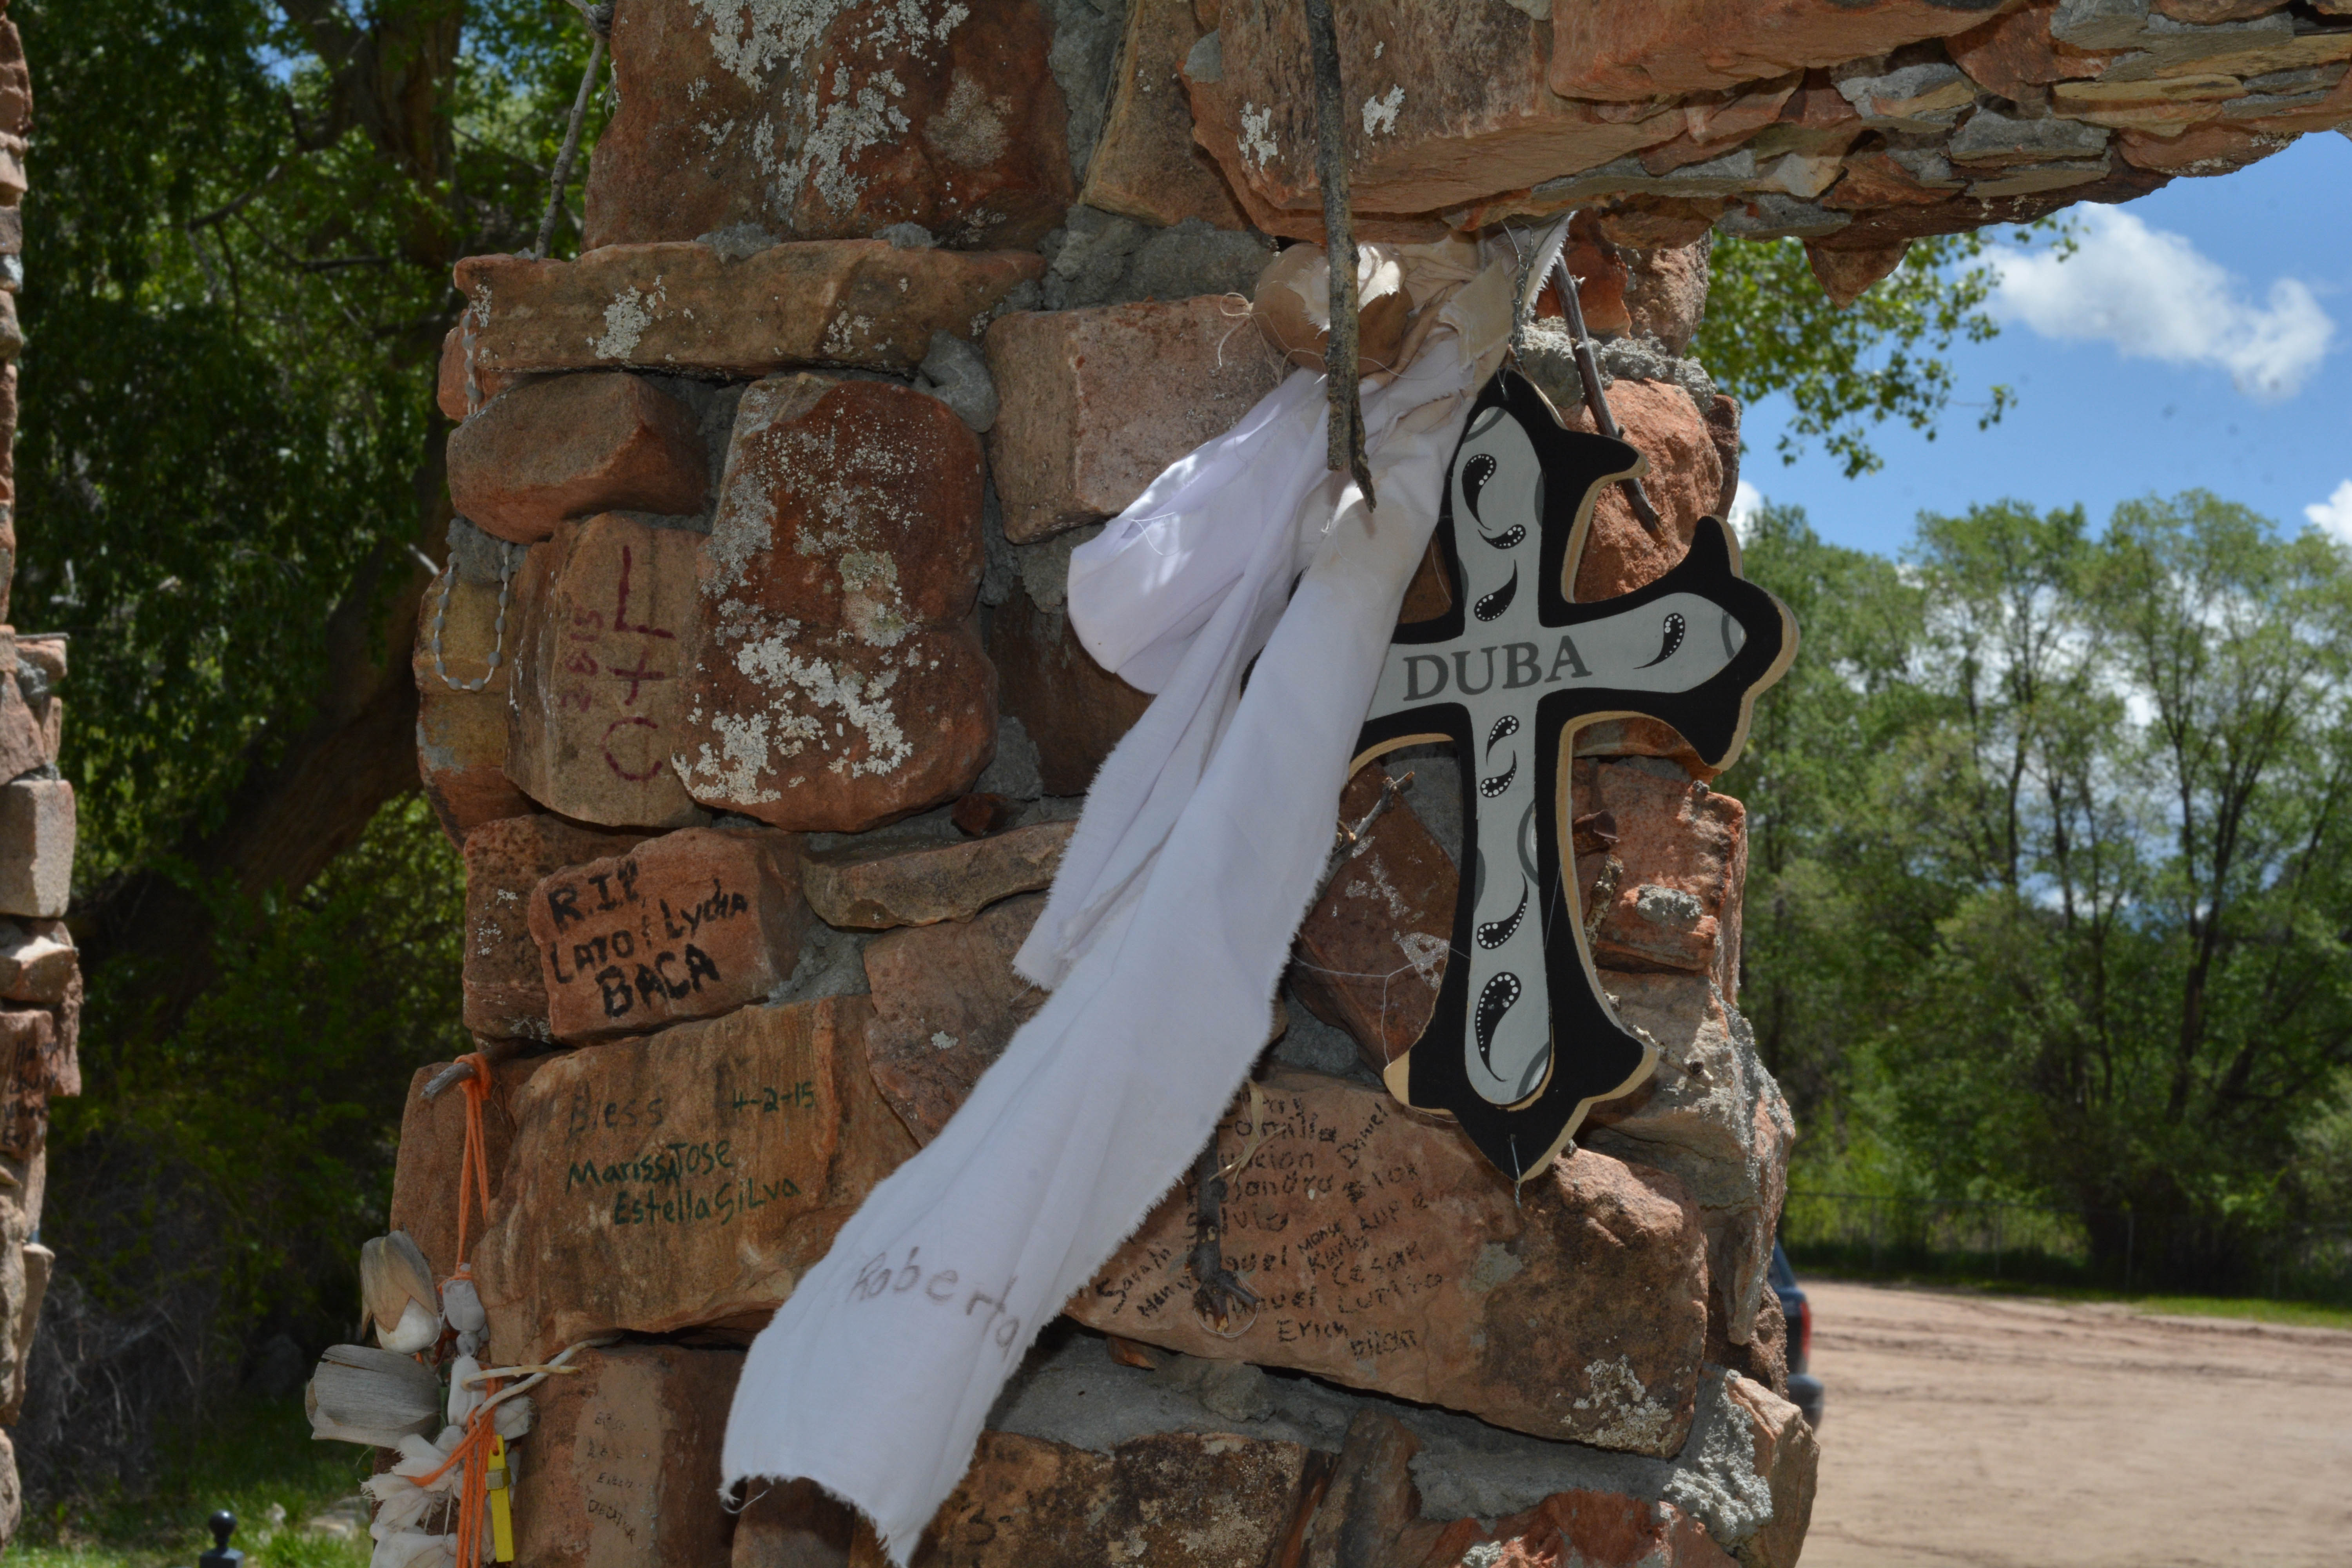
rock, adventure, monument, statue, rock climbing, sculpture, art, santafe, truchas, northernnewmexico, pueblosantafe